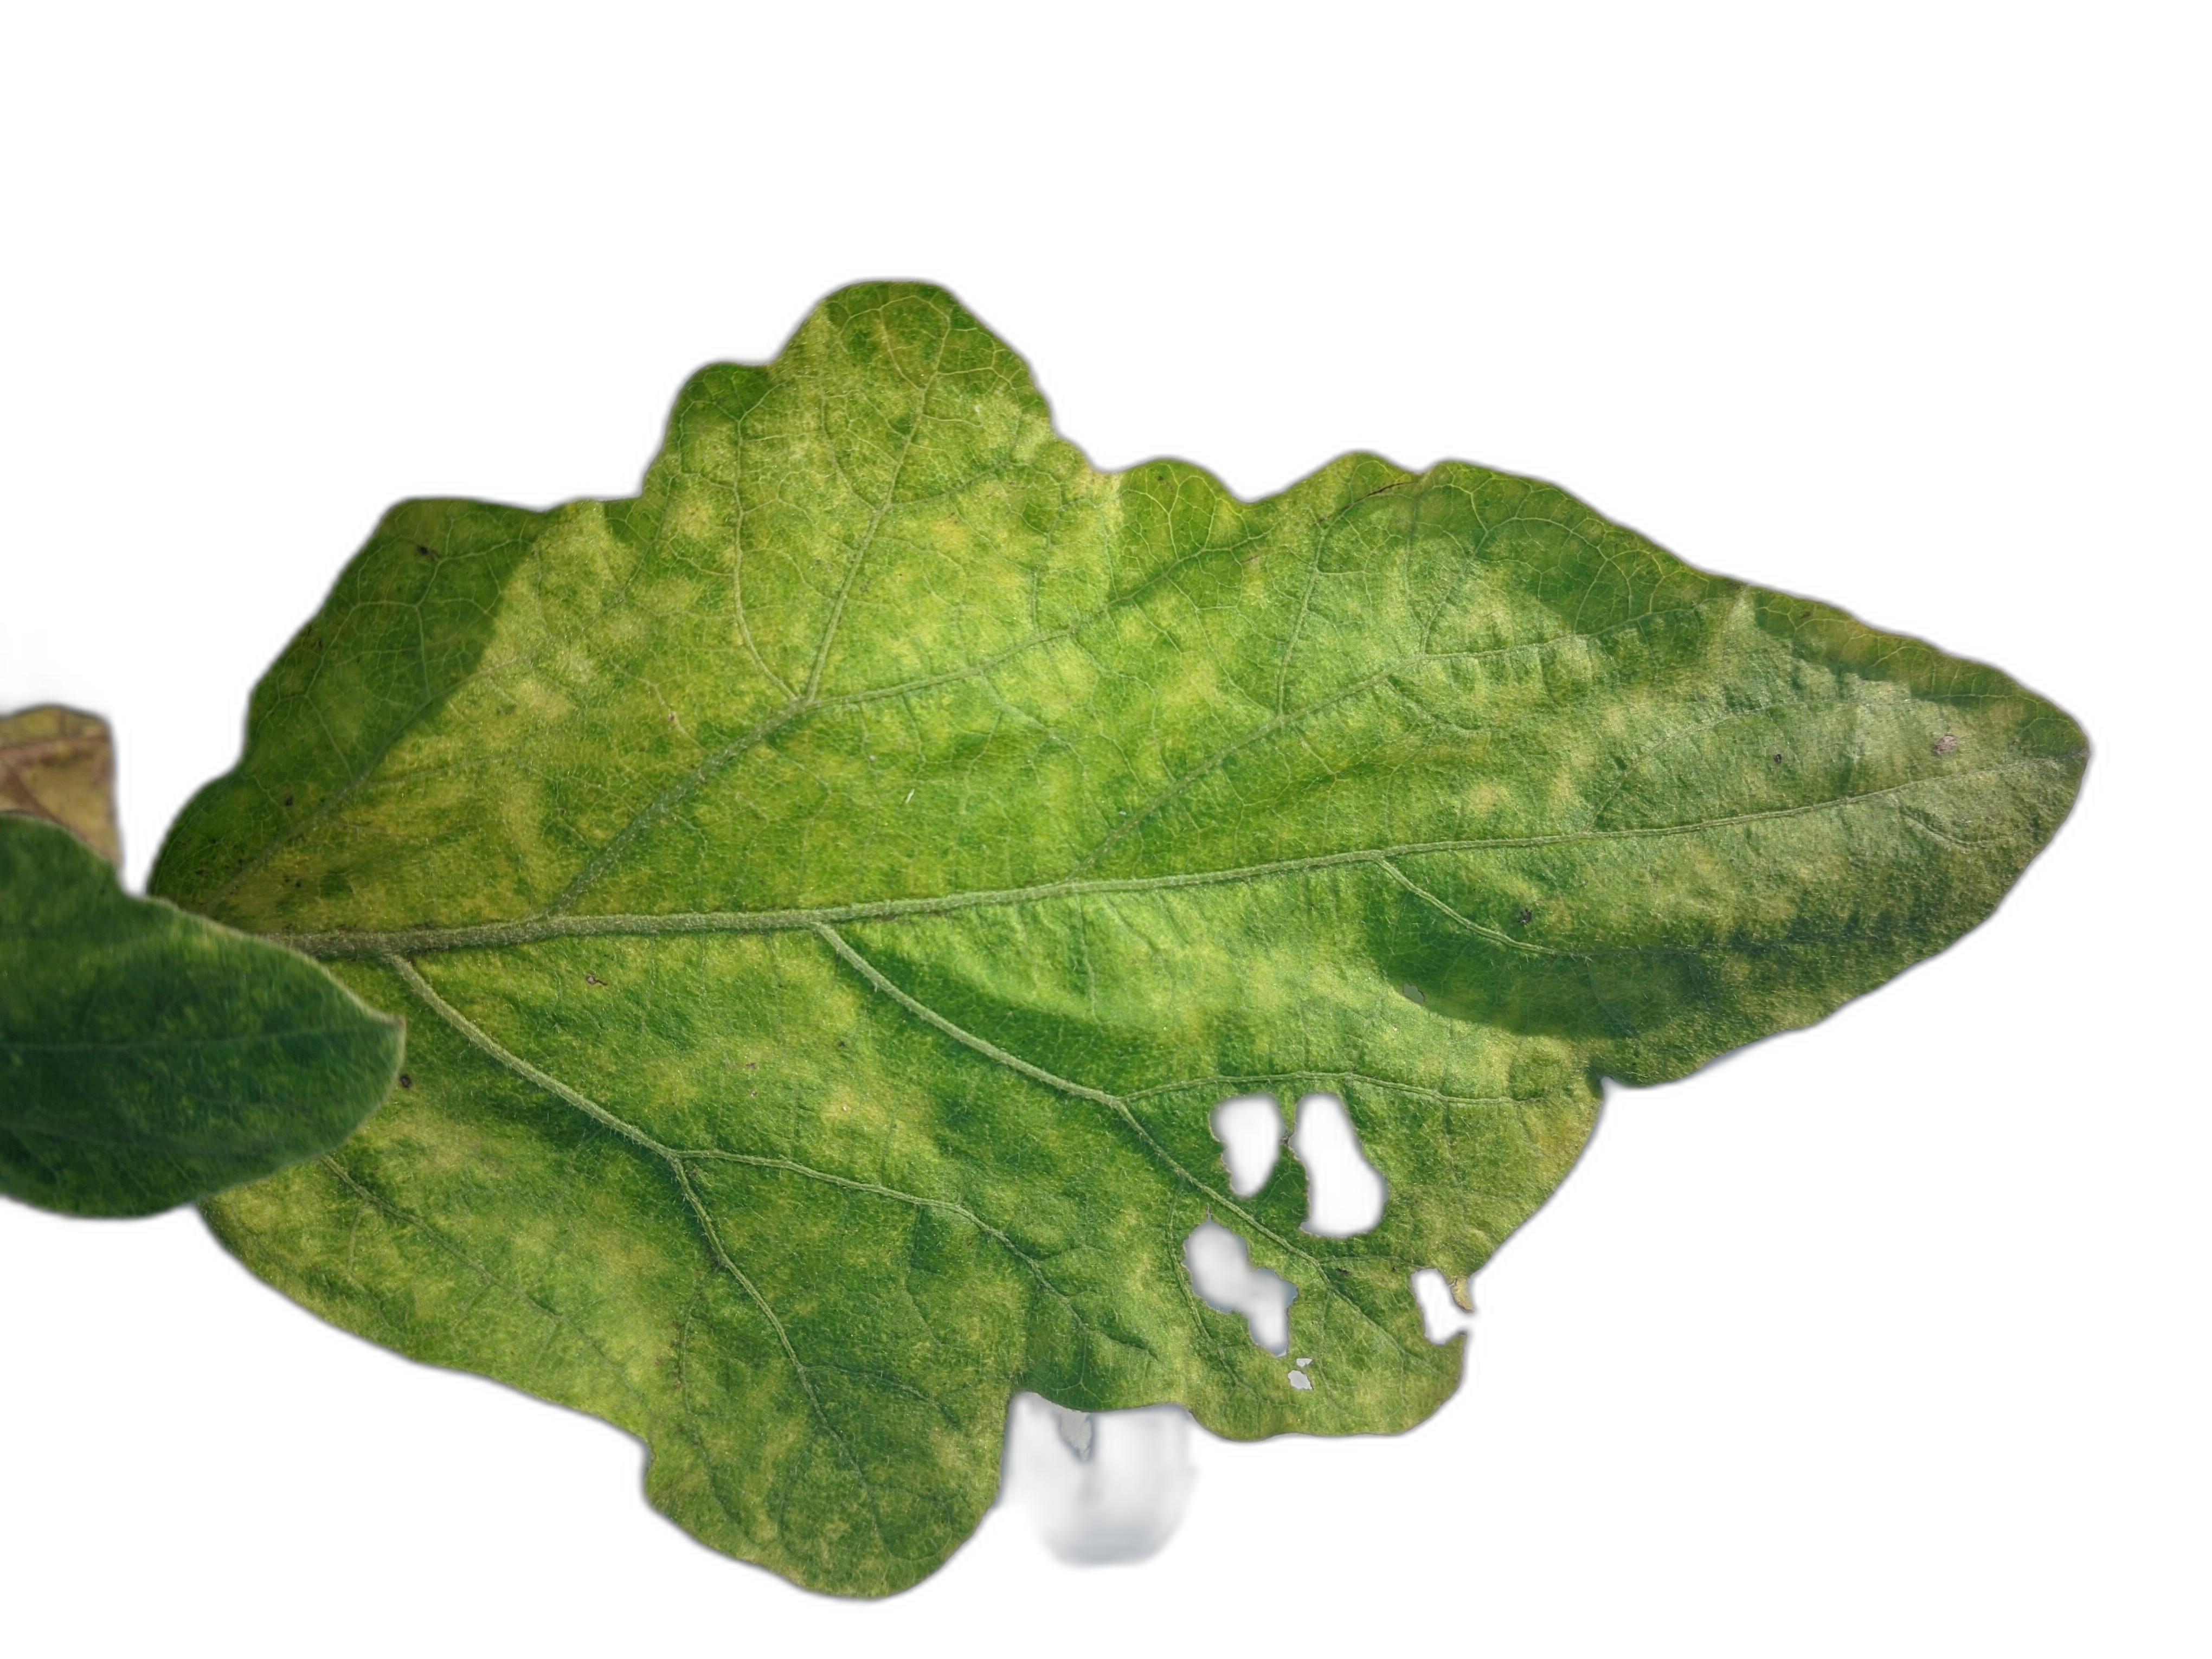
Label: Insect Pest Disease